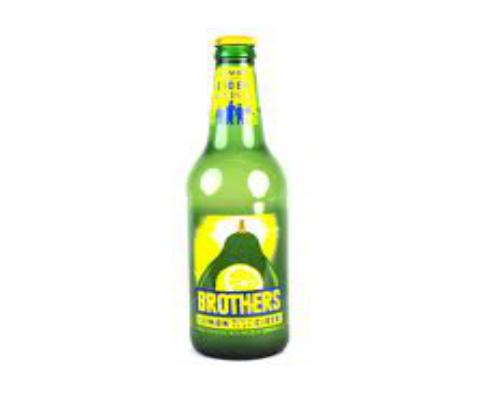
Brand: Brothers Cider
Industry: Food